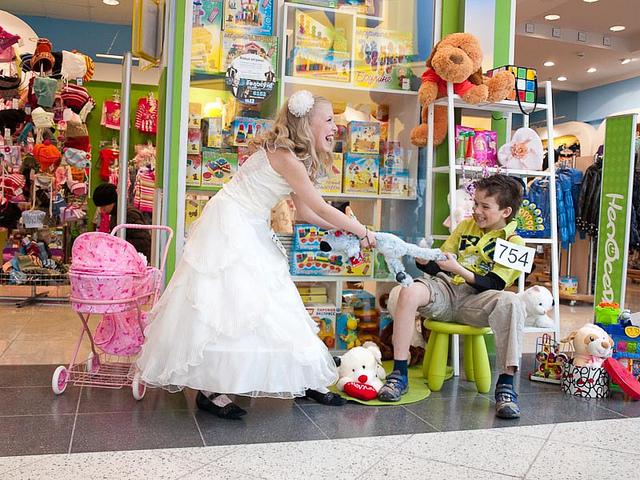
A young girl dressed in a white dress is playing tug of war with a toy.